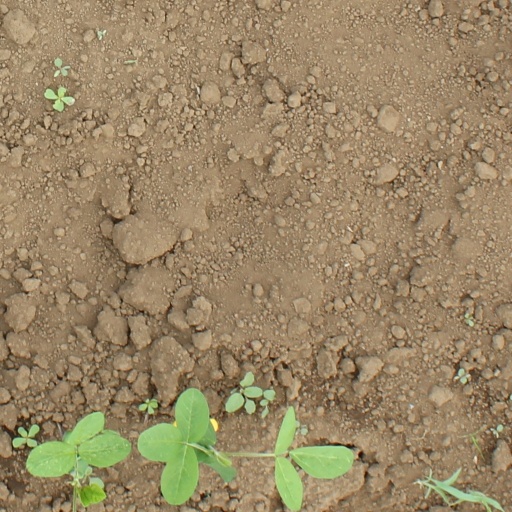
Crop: soybean